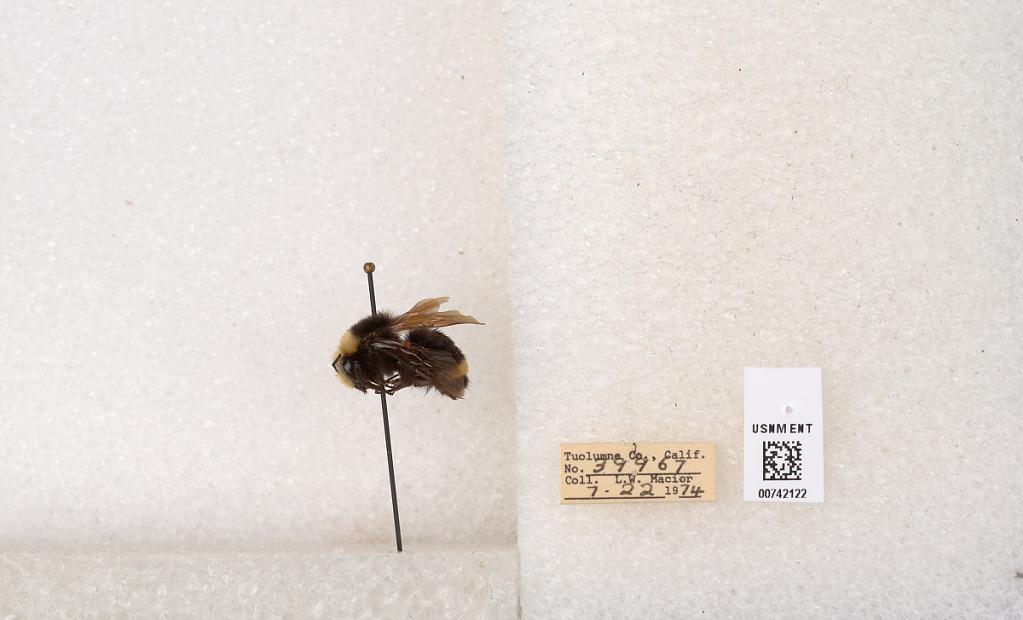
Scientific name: Bombus (Pyrobombus) vosnesenskii Radoszkowski
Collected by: L. Macior
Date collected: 1974-7-22
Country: United States
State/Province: California
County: Tuolumne
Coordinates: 37.9712, -120.228